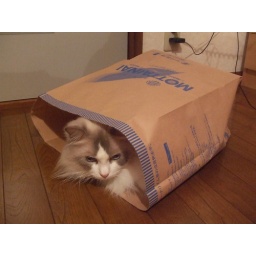
A cat in a newspaper bag